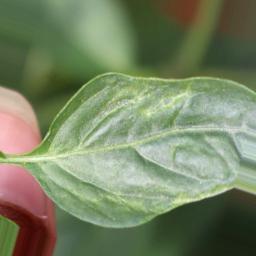
Label: mites_and_trips